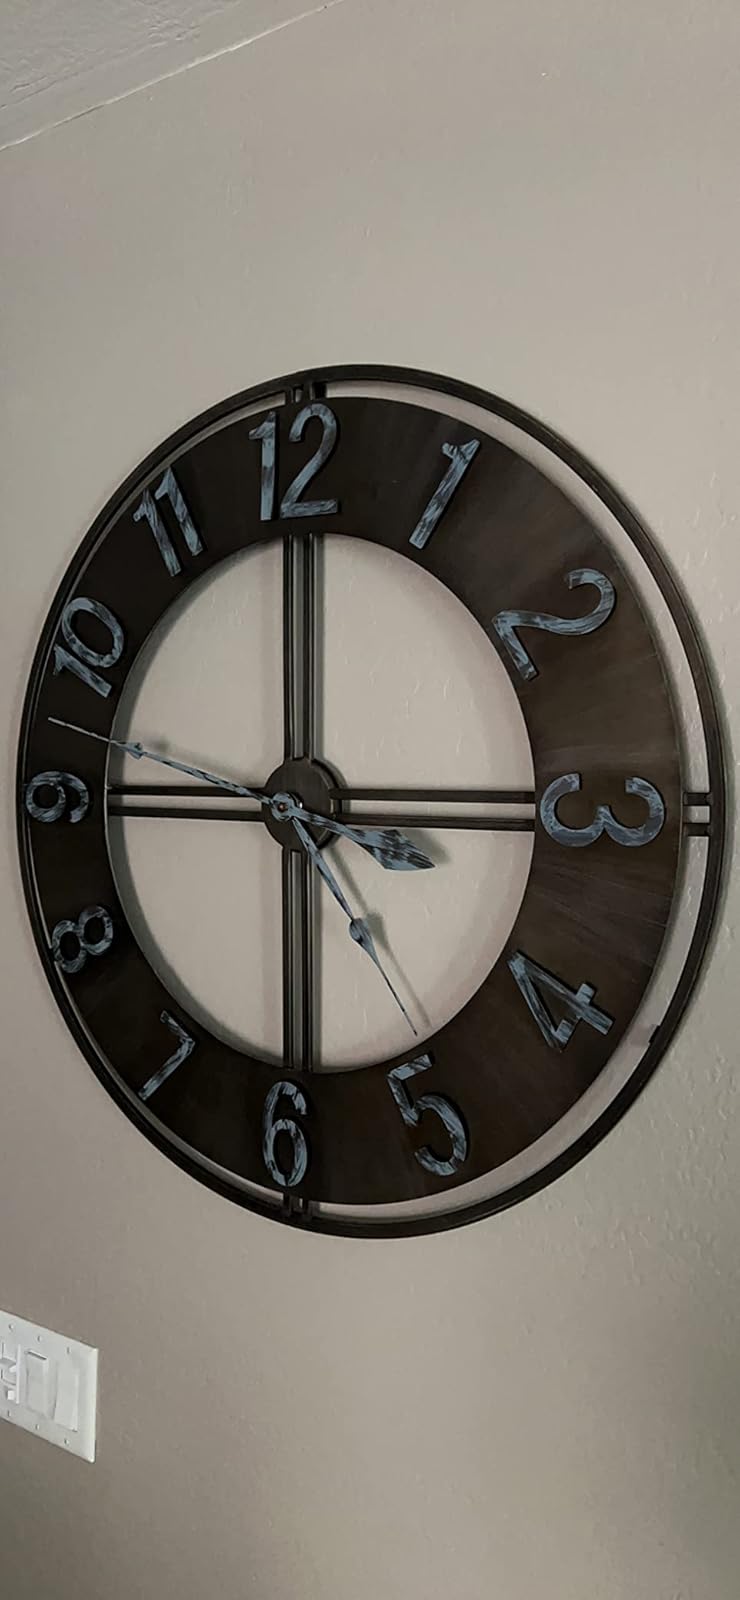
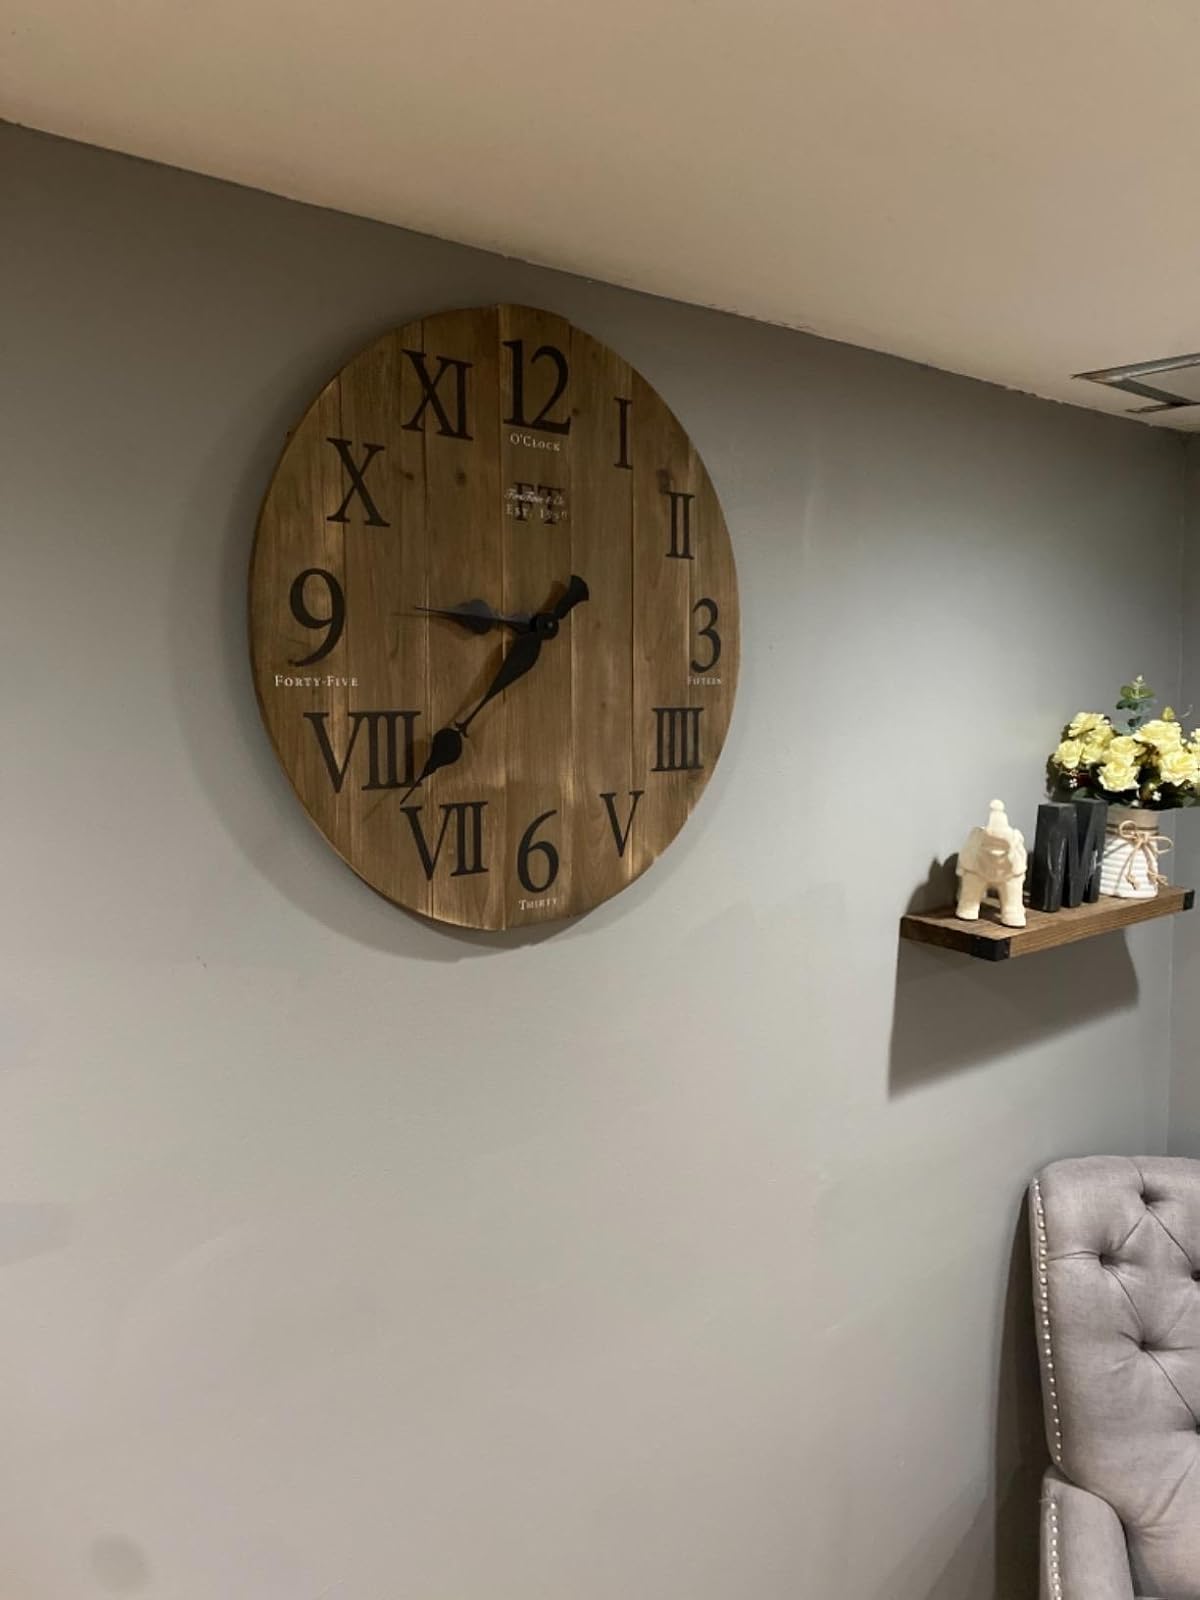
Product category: clock
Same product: no